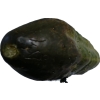
Label: cucumber